Chase Purdy

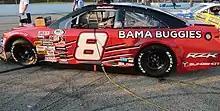
Purdy's No. 8 ARCA car in 2018 at Madison

Purdy is a former NASCAR Whelen All-American Series national rookie of the year. He finished fourth in his debut NASCAR K&N Pro Series East season in 2017. Purdy began driving full-time in the ARCA Racing Series in 2018. Purdy finished fourth in the season-long points tally, but did not break into Victory Lane. He also raced ten Super Late model events that year, including traveling across the United States to finish sixth in the Slinger Nationals at Slinger Super Speedway in Wisconsin. Purdy raced in his first ARCA Midwest Tour race at Wisconsin International Raceway and won the Dixieland 250 in his first appearance at the D-shaped 1/2 mile track. In the summer of 2018, Purdy's backers told him that they would not return for 2019, leaving his racing career in limbo. In his final late model race of 2018, Purdy won the Snowflake 100 at Five Flags Speedway.